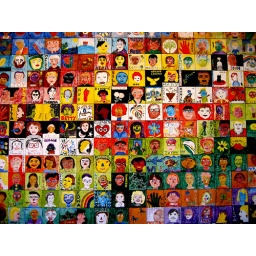
mural on the wall at the municipal office in wollongong, australia.